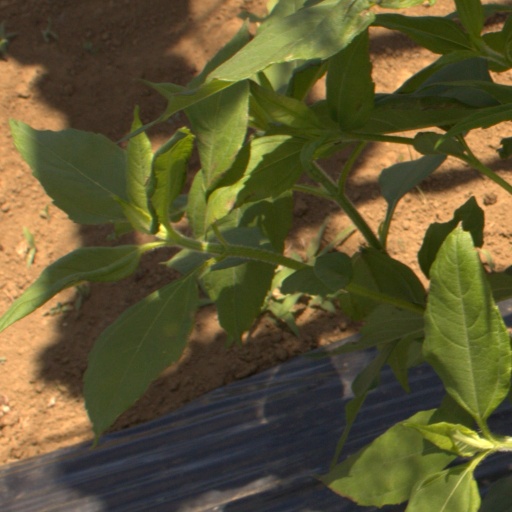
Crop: Jerusalem artichoke